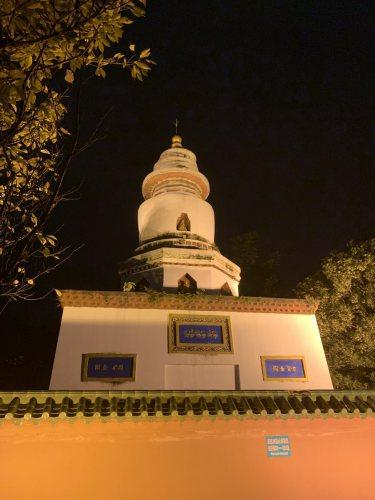
地标名称：舍利塔
所在城市：桂林市·象山区